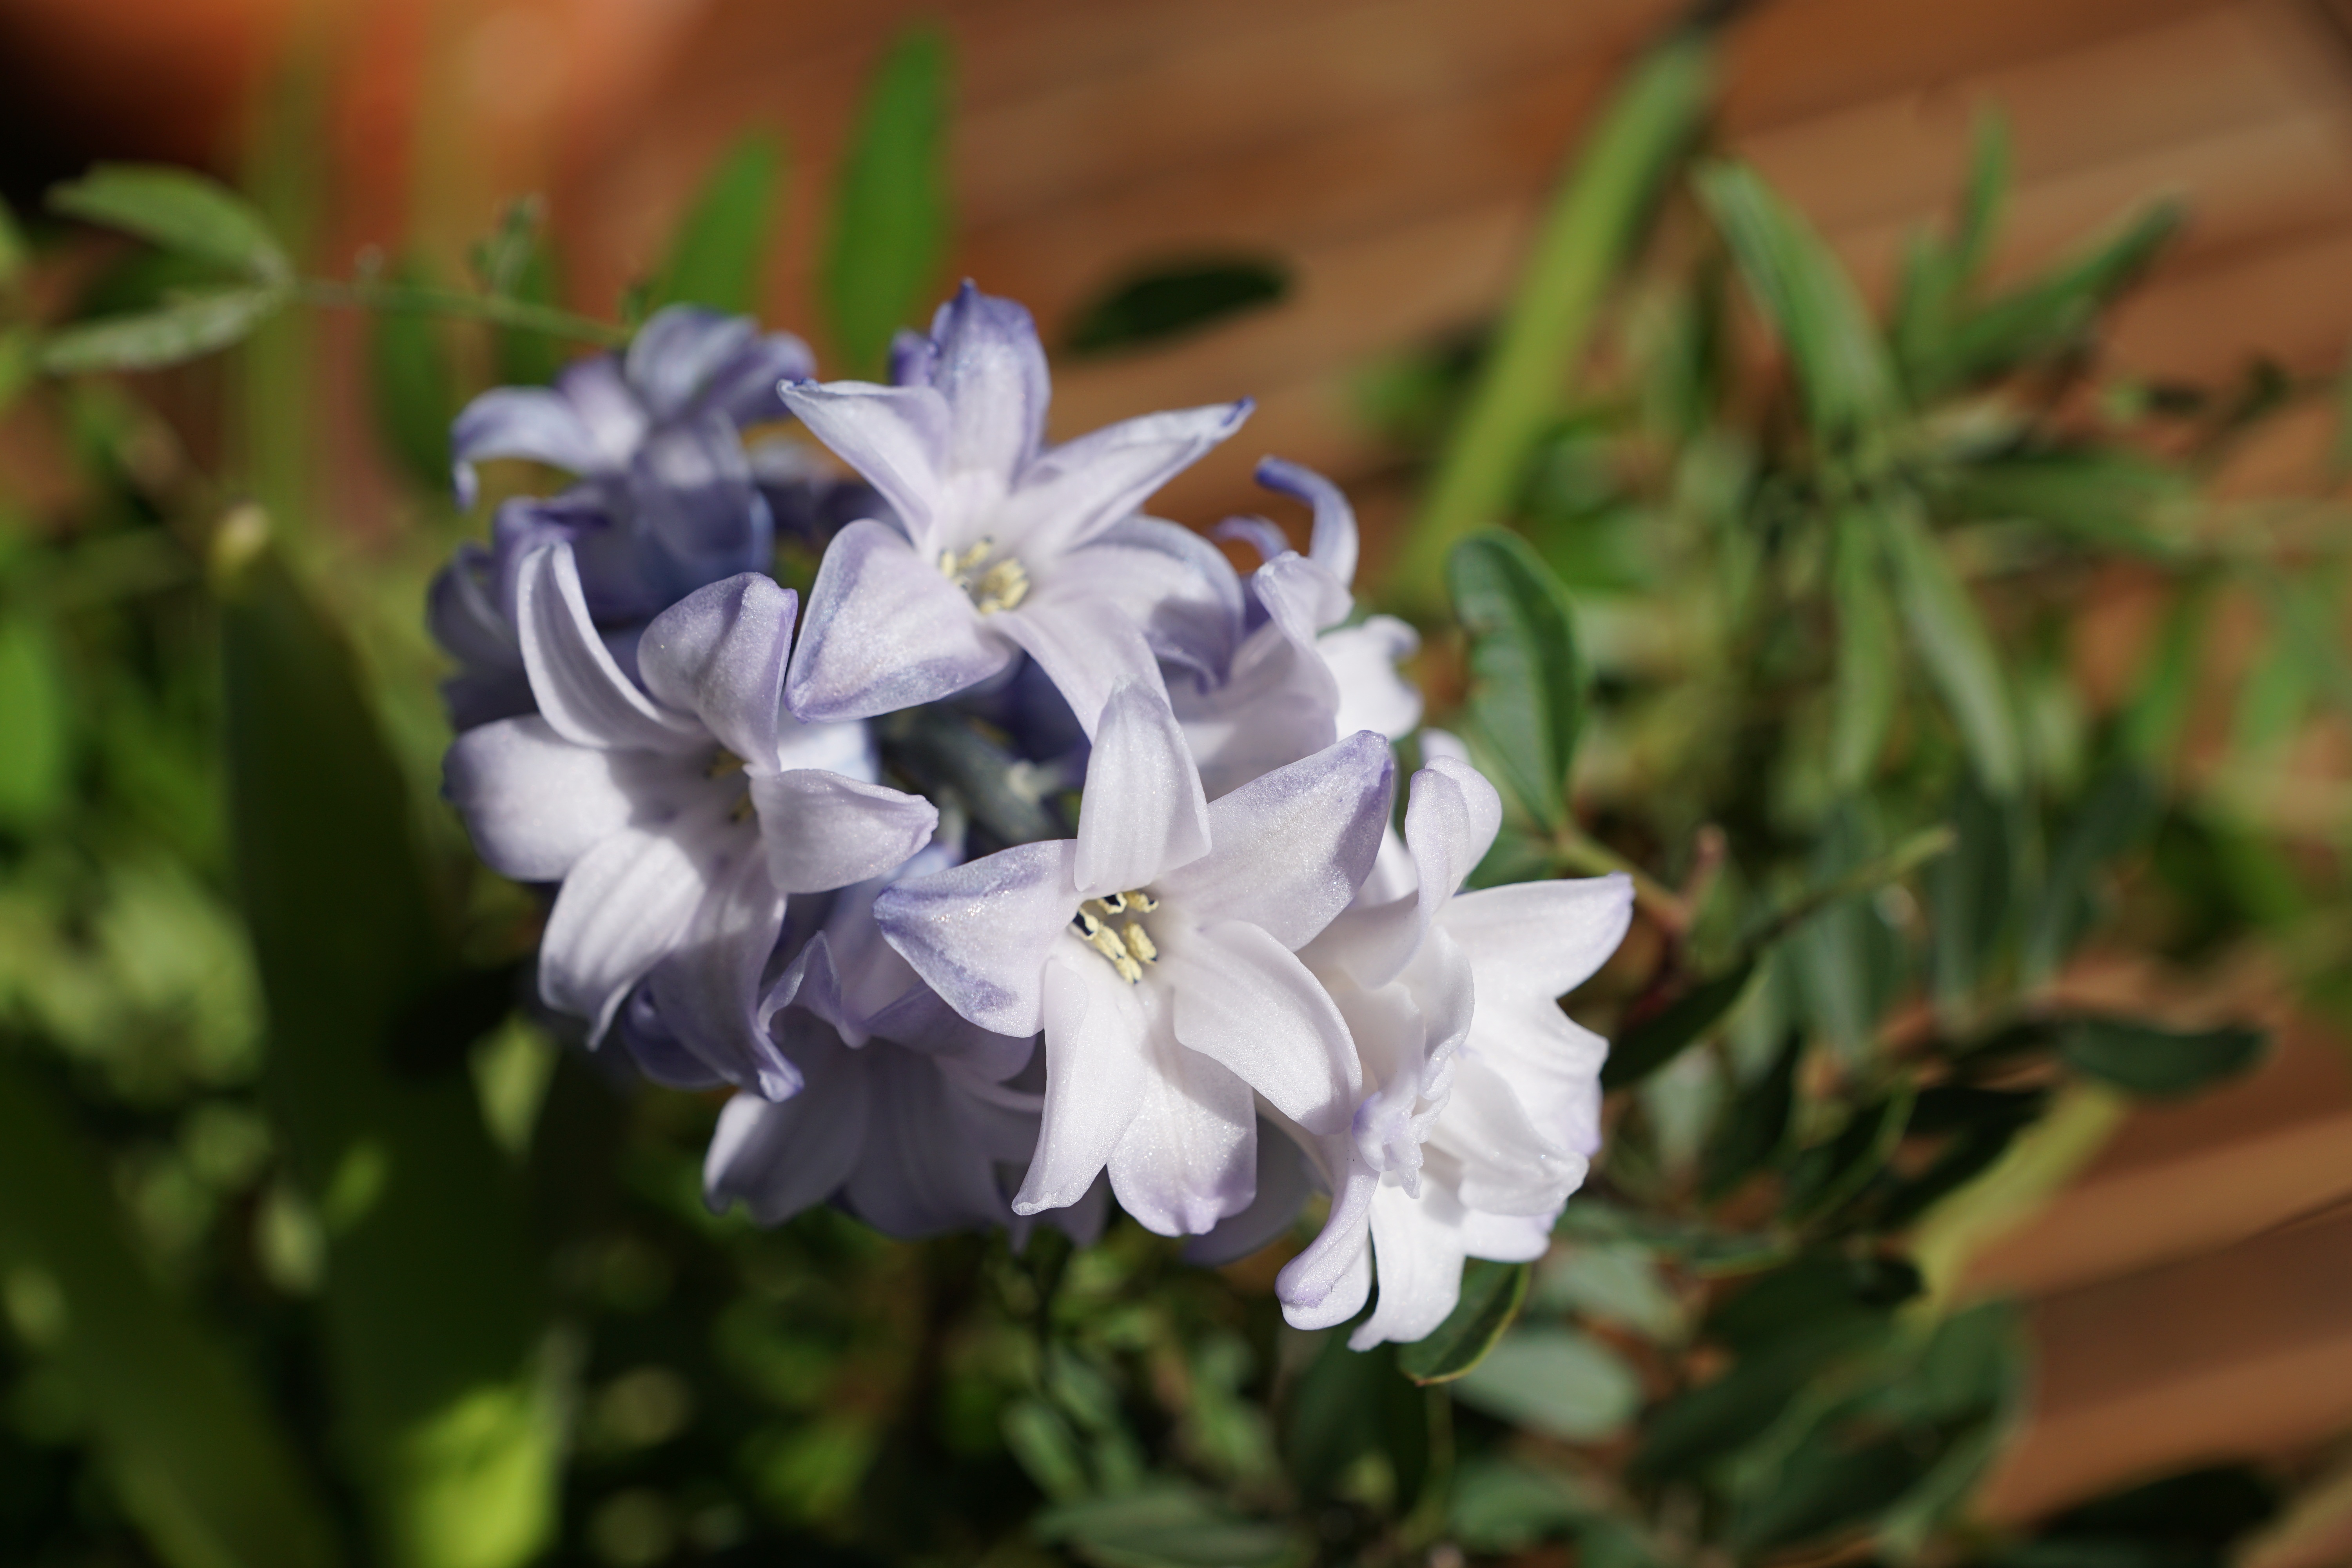
blossom, plant, flower, botany, blue, close, flora, wildflower, flowers, shrub, violet, early, spring flower, macro photography, flowering plant, hyazinth, land plant